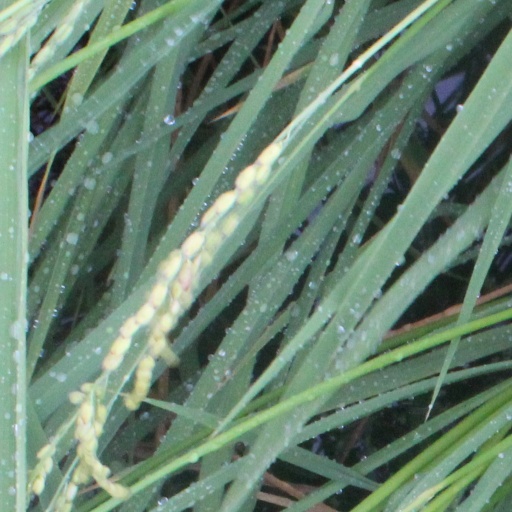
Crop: rice